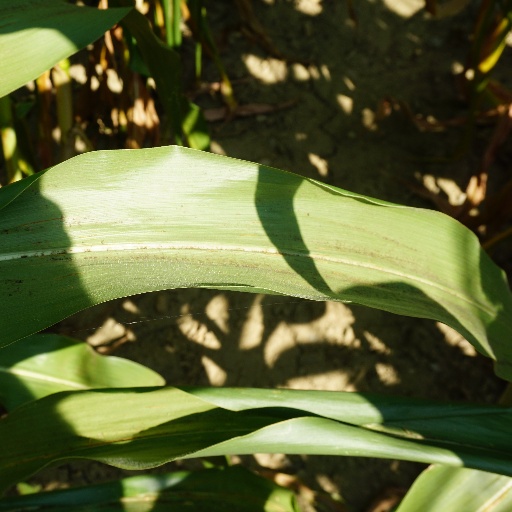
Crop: maize; corn